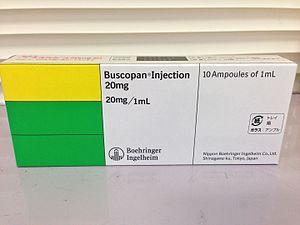
La butylhyoscine ou butylscopolamine est un anticholinergique utilisé en cas de douleurs spastiques, par exemple dans le syndrome du côlon irritable.